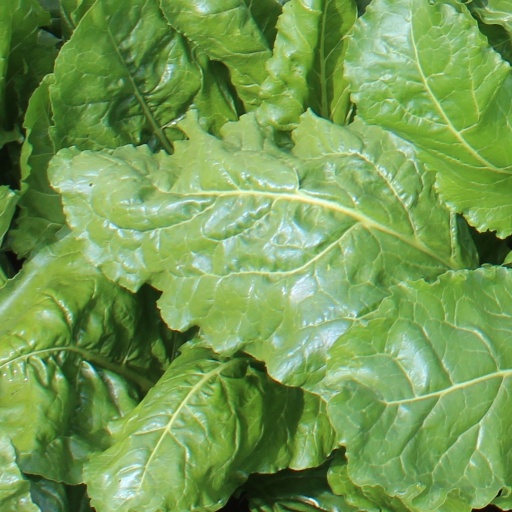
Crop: sugar beet